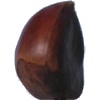
Label: Chestnut 1